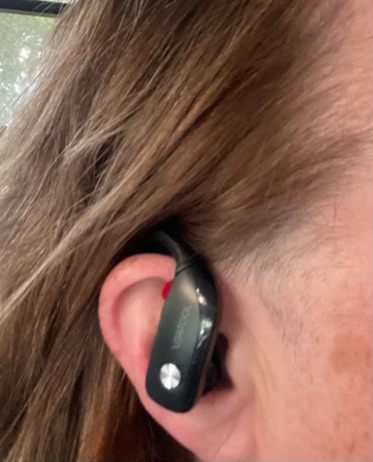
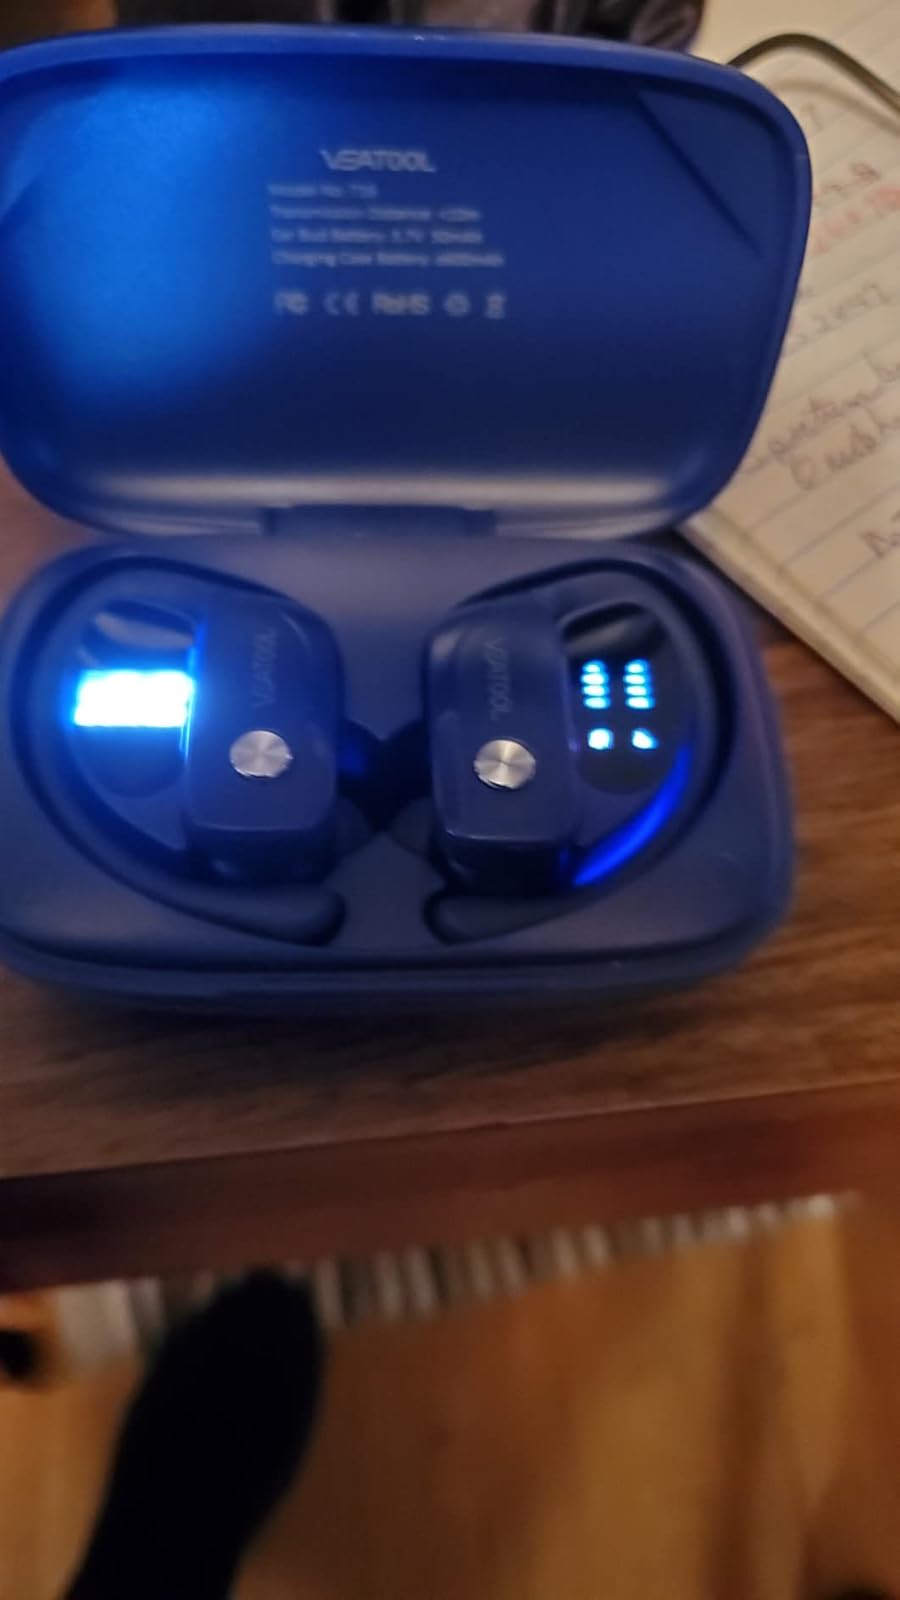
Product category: earbuds
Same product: no